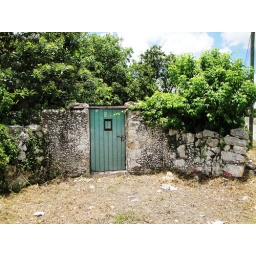
door in stone